Ferrari F50

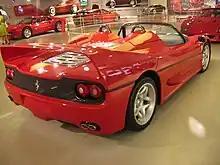
Rear view

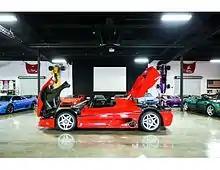
Ferrari F50 at the Marconi Automotive Museum

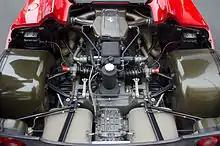
The 4.7-litre Tipo F130 B V12 engine

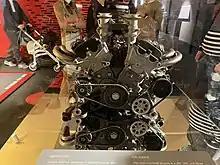
F130 B at the Museo Ferrari

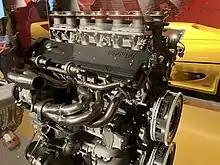
F130 B

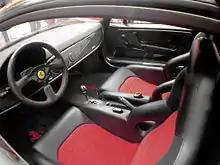
Interior

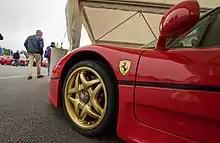
The F50 had twin 5-spoke alloy wheels.

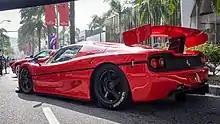
Chassis #001 (rear view)

Ferrari developed the F50 based F50 GT in collaboration with its racing partners Dallara and Michelotto to compete in GT1-class racing, following the motorsport theme of the Ferrari F40 LM. Notable changes made to the car include a fixed roof, a large rear spoiler, new front spoiler, adjustable suspension system, Speedline racing alloy wheels with racing slicks and large rear diffusers. The 4.7-litre V12 engine in the F50 GT was tuned-up to generate a power output of around at 10,500 rpm. A test was held in 1996 which proved the car to be quicker than even the 333SP, but this went unnoticed as Ferrari cancelled the F50 GT project due to entry of purpose built racing cars in competition such as the Porsche 911 GT1 and due to lack of funding, instead focusing on Formula One after the BPR Global GT Series folded. Only 3 examples were ever built, with the three remaining tubs reportedly destroyed.